Poultry farming in Kenya

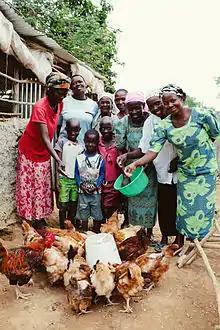
Small-scale poultry production in Kenya

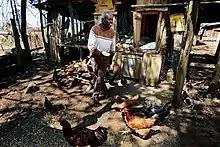
Small-scale poultry production at a farm near Gilgil, Kenya

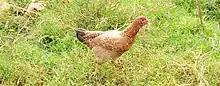
chicken breed known in Kenya for its high egg production

Poultry farming in Kenya is a widespread occupation. It is mostly practiced on a small-scale, and predominantly for domestic consumption.